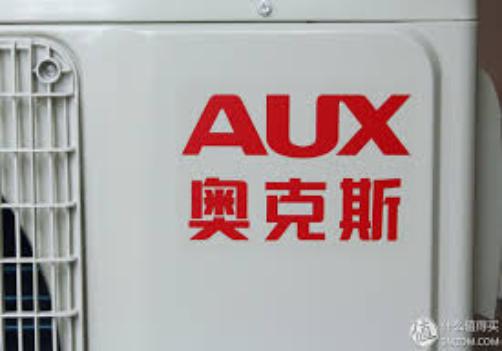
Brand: auxx-2
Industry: Electronic